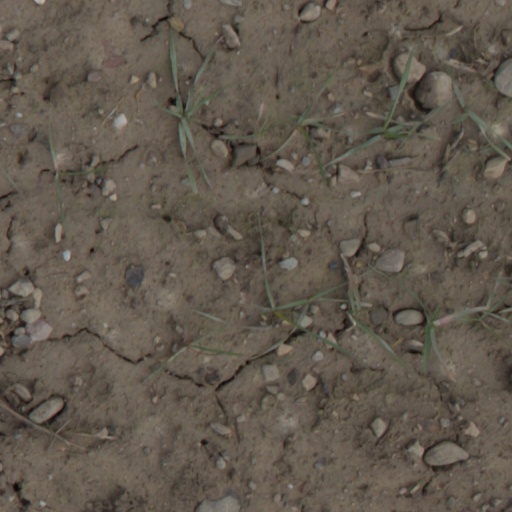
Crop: wheat